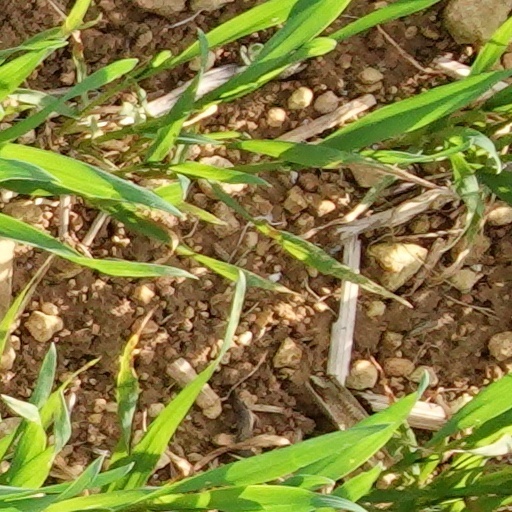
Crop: wheat